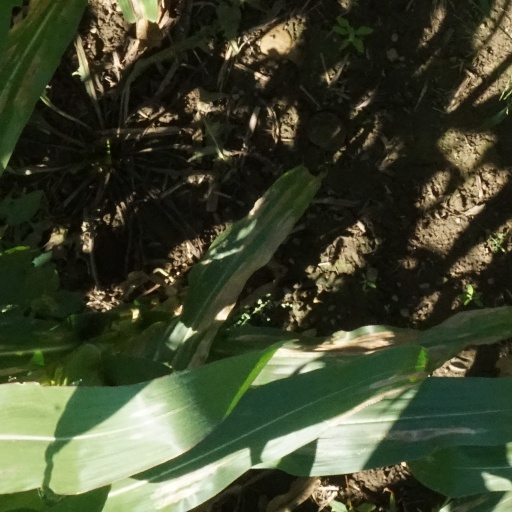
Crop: maize; corn